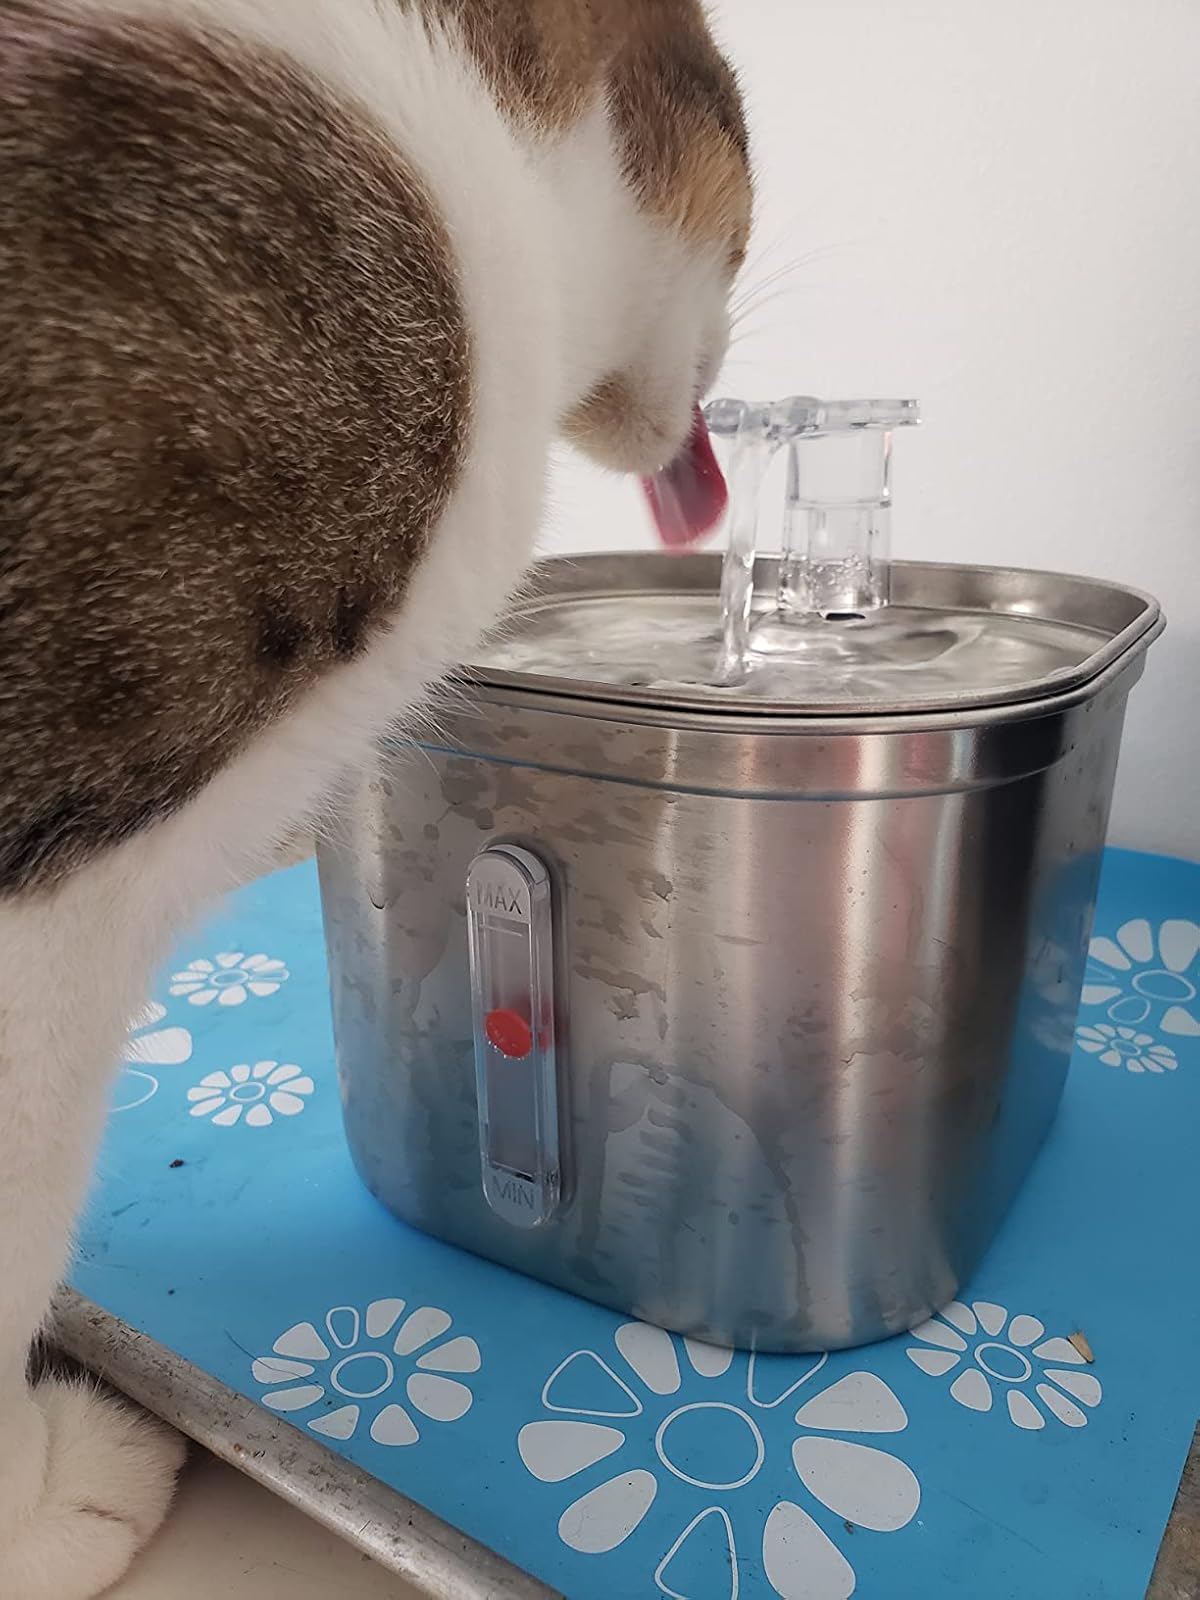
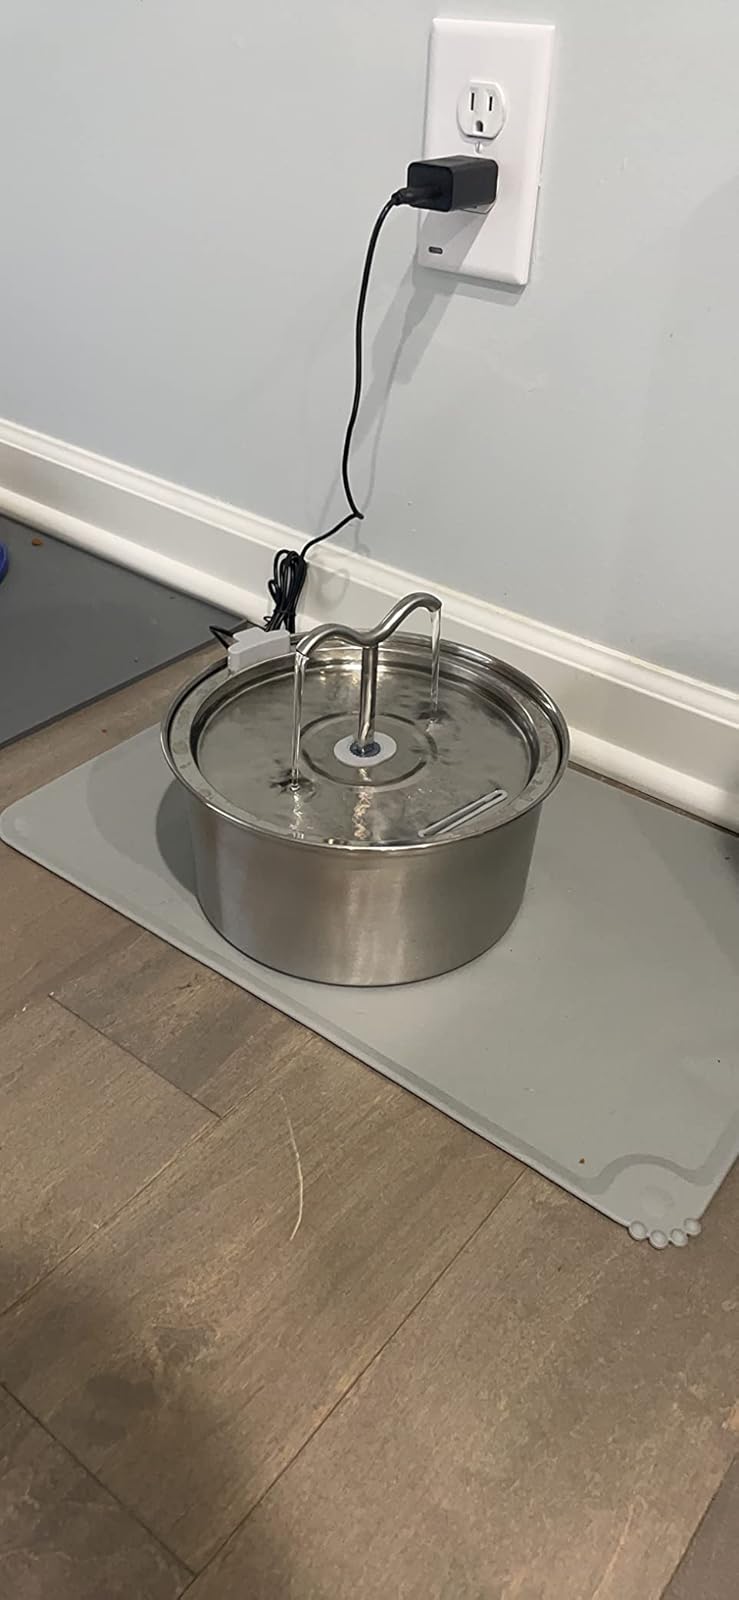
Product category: items_bowl
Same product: no